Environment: real
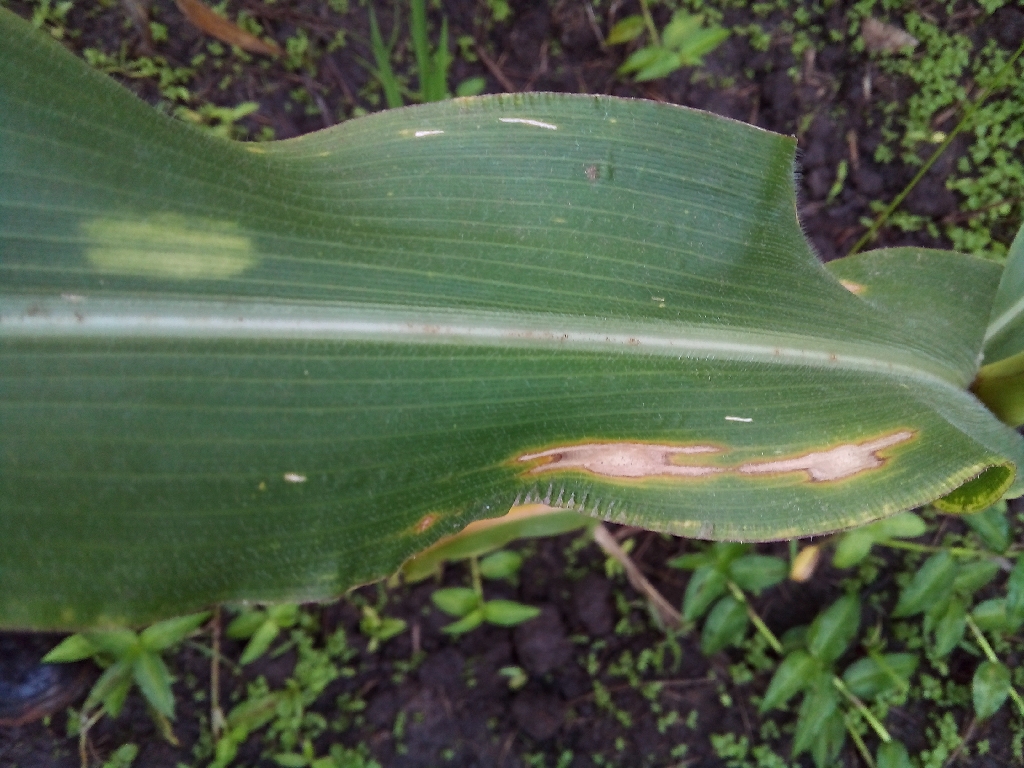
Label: northern_corn_leaf_blight